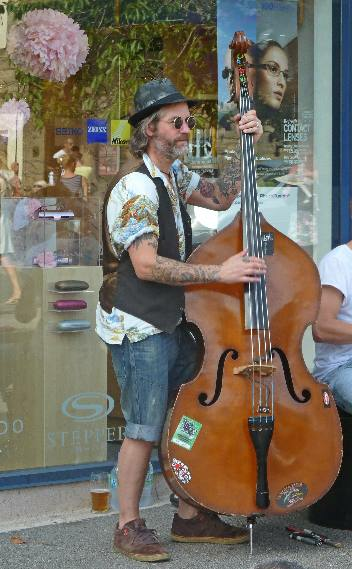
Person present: Yes